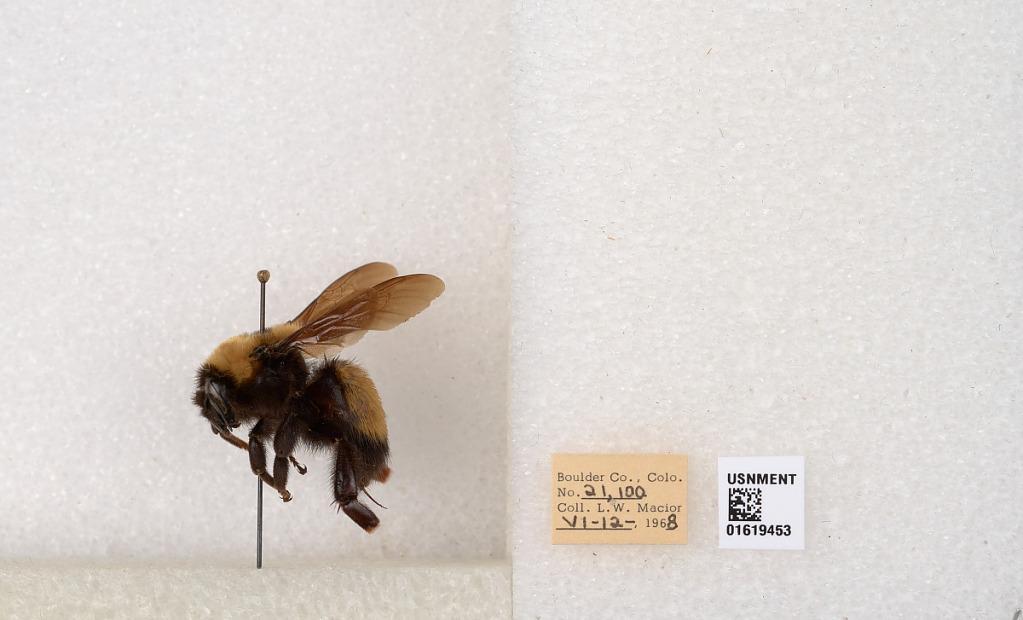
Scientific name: Bombus (Bombus) nevadensis Cresson